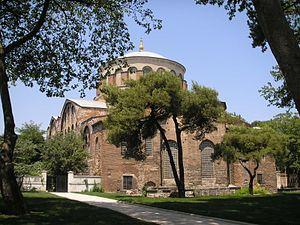
Le palais de Topkapı est un palais d'Istanbul, en Turquie. De 1465 à 1853, il est la résidence de ville, principale et officielle, du sultan ottoman. Le palais est construit sur l’emplacement de l’acropole de l’antique Byzance. Il domine la Corne d'Or, le Bosphore et la mer de Marmara. Le nom de « Topkapı Sarayı » signifie littéralement « palais de la porte des canons », d'après le nom d'une porte voisine aujourd'hui disparue. Il s'étend sur 700 000 m², et est entouré de cinq kilomètres de remparts.
L'architecture paléochrétienne désigne la plus ancienne période de l'architecture chrétienne, qui s'est développée dans l'Empire romain dans l'Antiquité tardive.